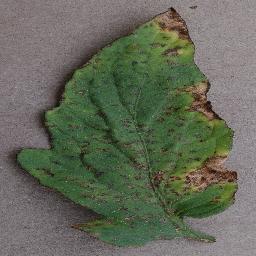
Label: Tomato___Bacterial_spot